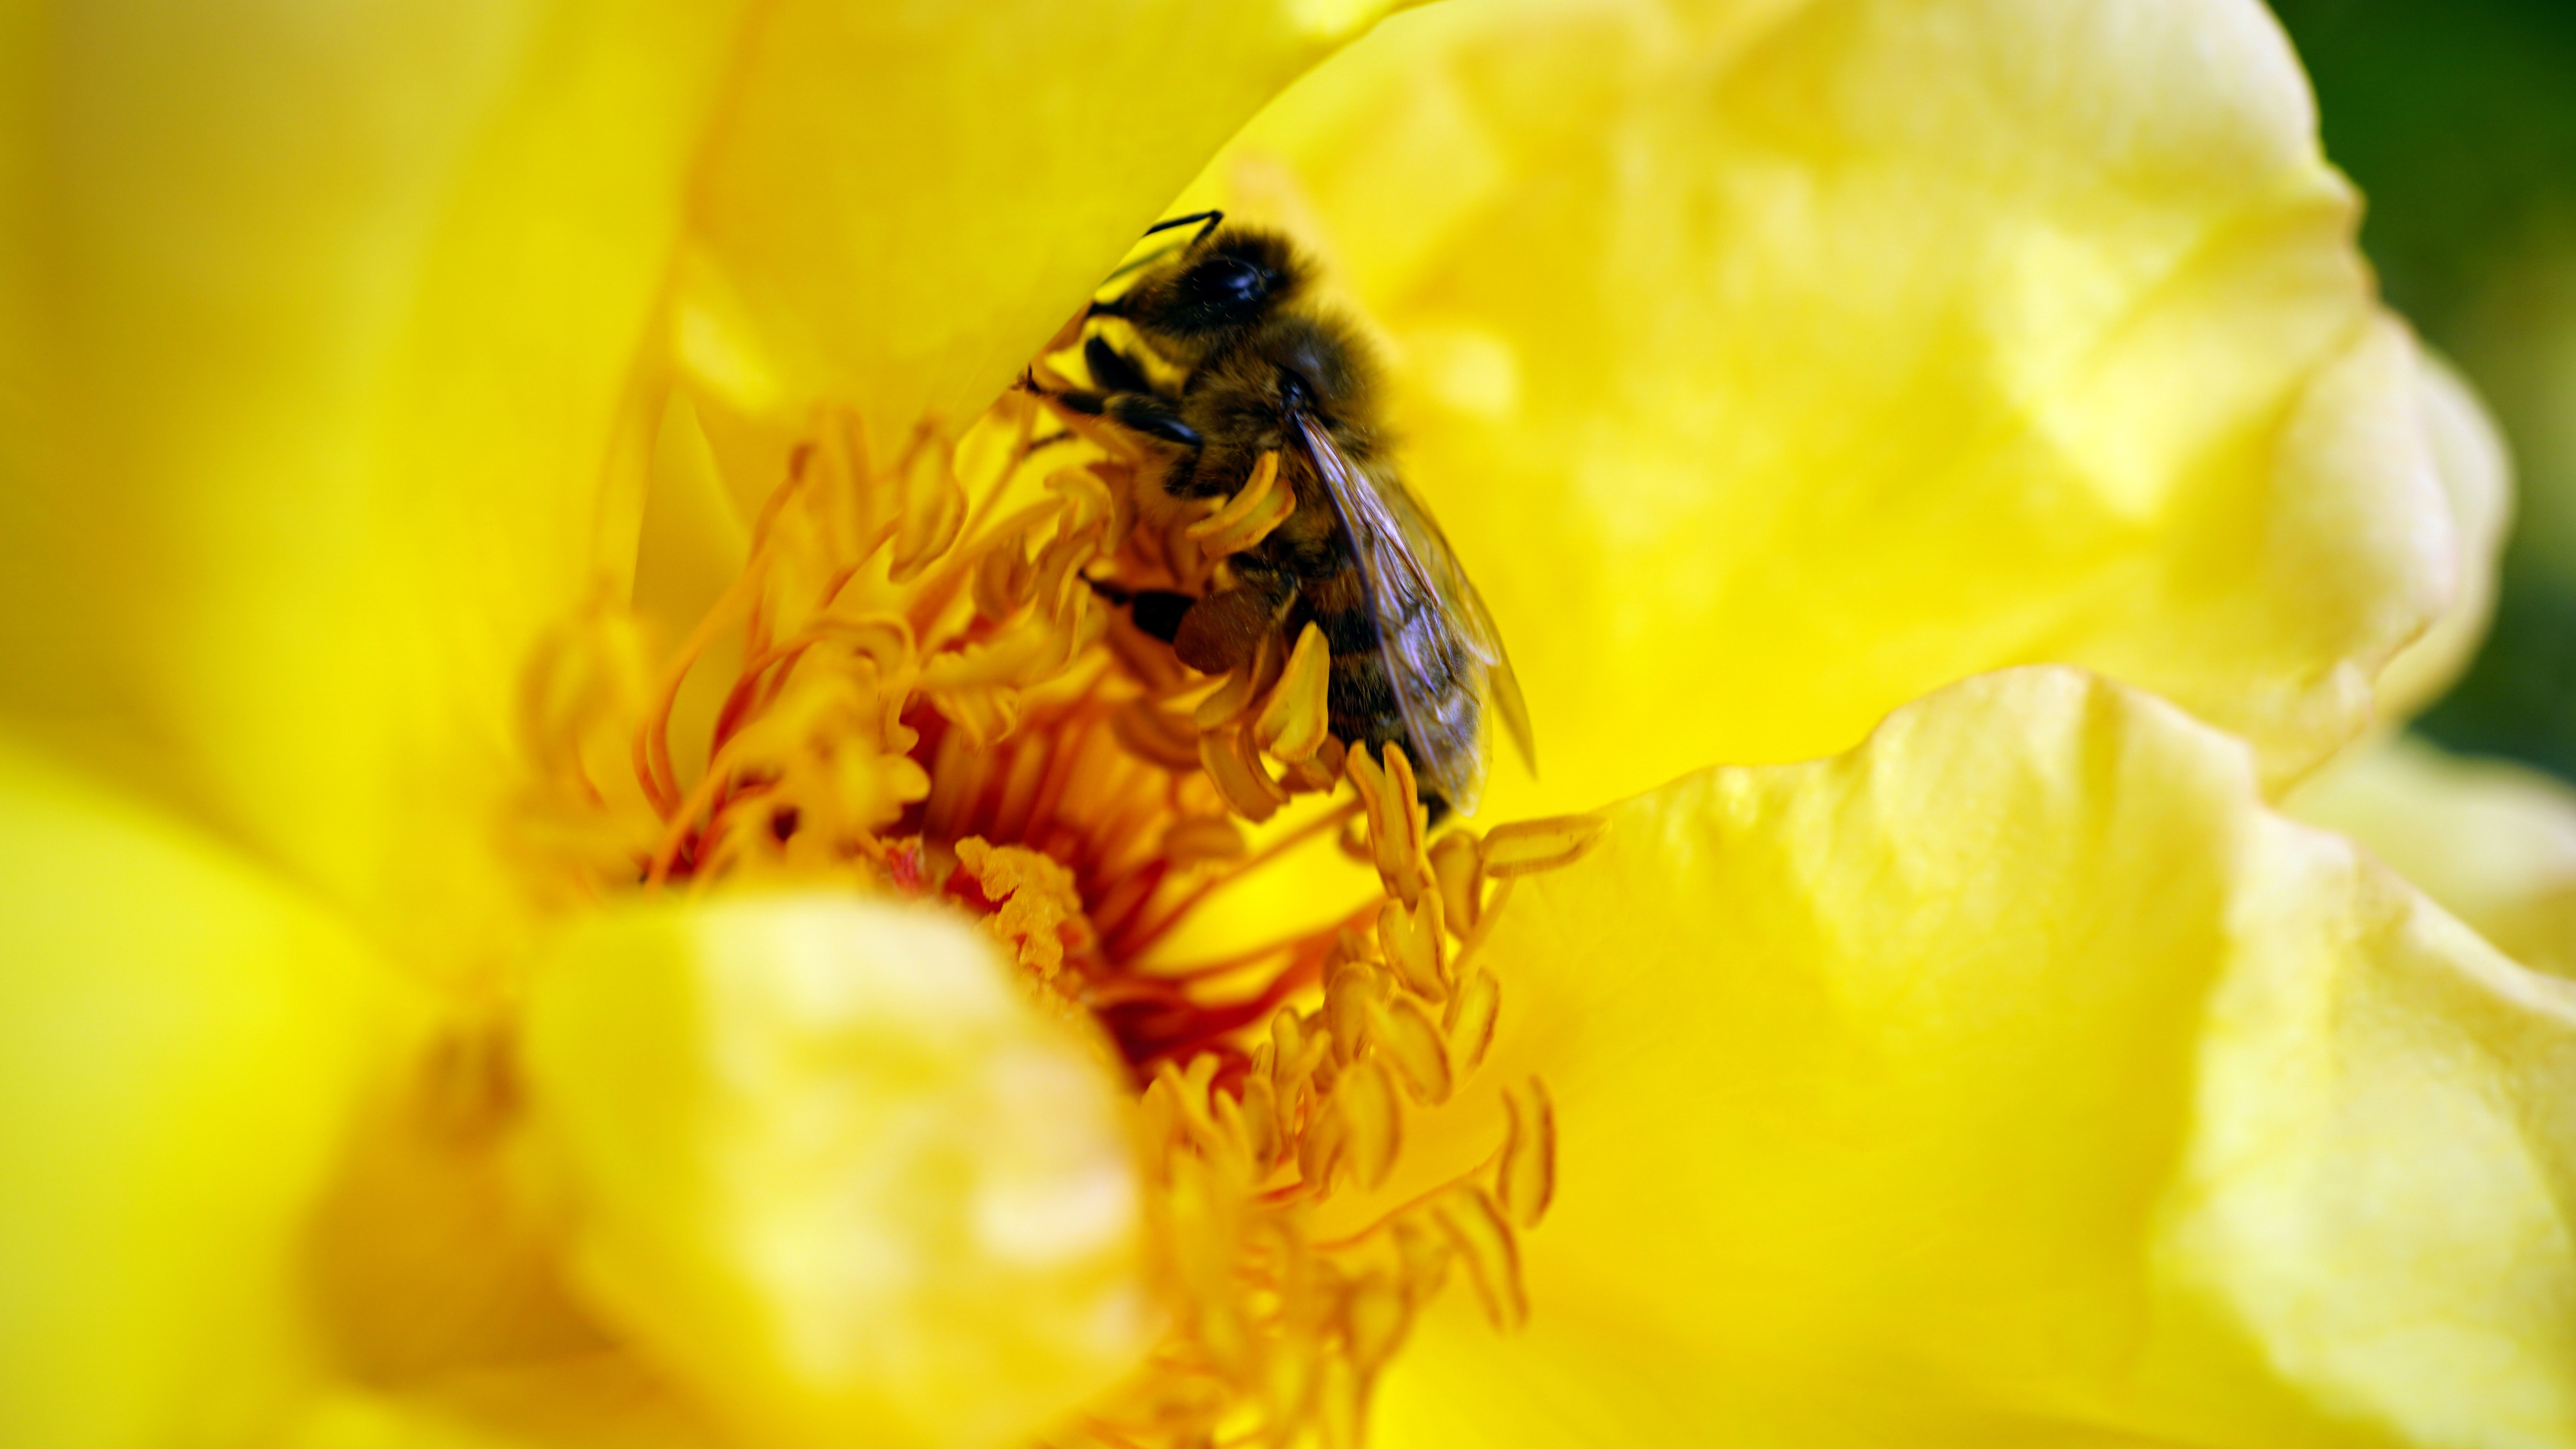
honeybee, bee, insect, yellow, membrane winged insect, macro photography, pollen, pollinator, Megachilidae, flower, petal, plant, invertebrate, close up, fly, bumblebee, nectar, pest, bee pollen, photography, arthropod, flowering plant